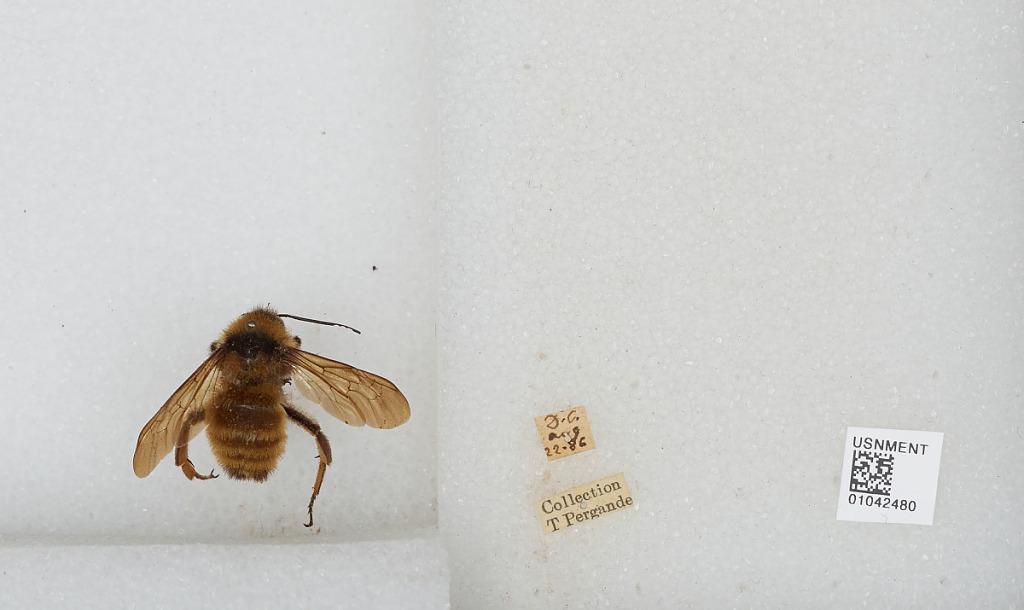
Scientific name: Bombus sp.
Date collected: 1886-8-22
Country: United States
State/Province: District of Columbia
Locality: Washington
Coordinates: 38.9047, -77.0164